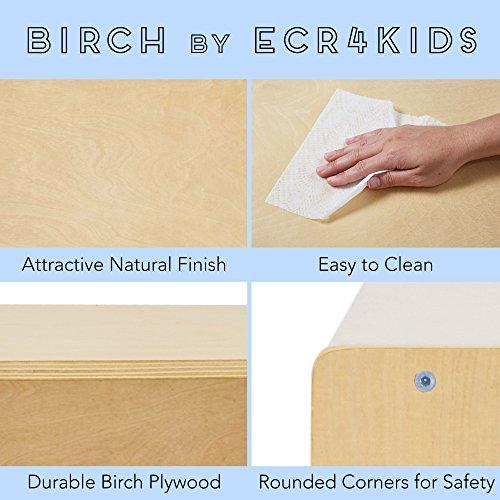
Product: ECR4Kids Birch 12 Cubbie Tray Cabinet
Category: Office Products | Office & School Supplies | Education & Crafts | Classroom Furniture | Cubbies
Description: Organize Your Space — durable birch hardwood storage cabinet with 12 compartments provides plenty of storage space.
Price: Total price:
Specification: Product Dimensions:         38.5 x 13 x 24 inches ; 38 pounds    |Shipping Weight: 39.9 pounds (View shipping rates and policies)|ASIN: B00J2DRAEA|Item model number: ELR-17252|    #298    in Toy Chests & Organizers    |    #35    in Cubbies